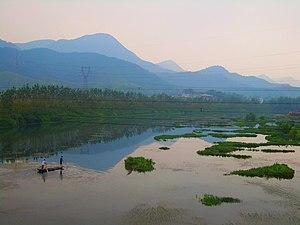
Huangshi est une ville du sud-est de la province du Hubei en Chine.